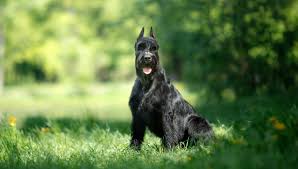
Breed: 232-n000089-giant_schnauzer